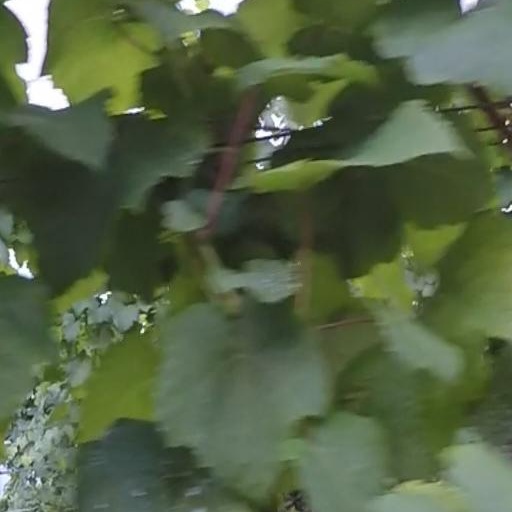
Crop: grape